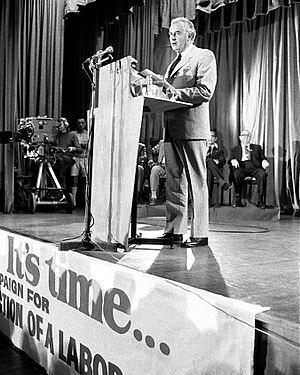
La Papouasie-Nouvelle-Guinée, en forme longue l'État indépendant de Papouasie-Nouvelle-Guinée, est un pays d'Océanie occupant la moitié orientale de l'île de Nouvelle-Guinée sur une superficie de 462 840 km². Elle est située en Océanie proche, dans le sud-ouest de l'océan Pacifique, au nord de l'Australie, et à l'ouest des îles Salomon.